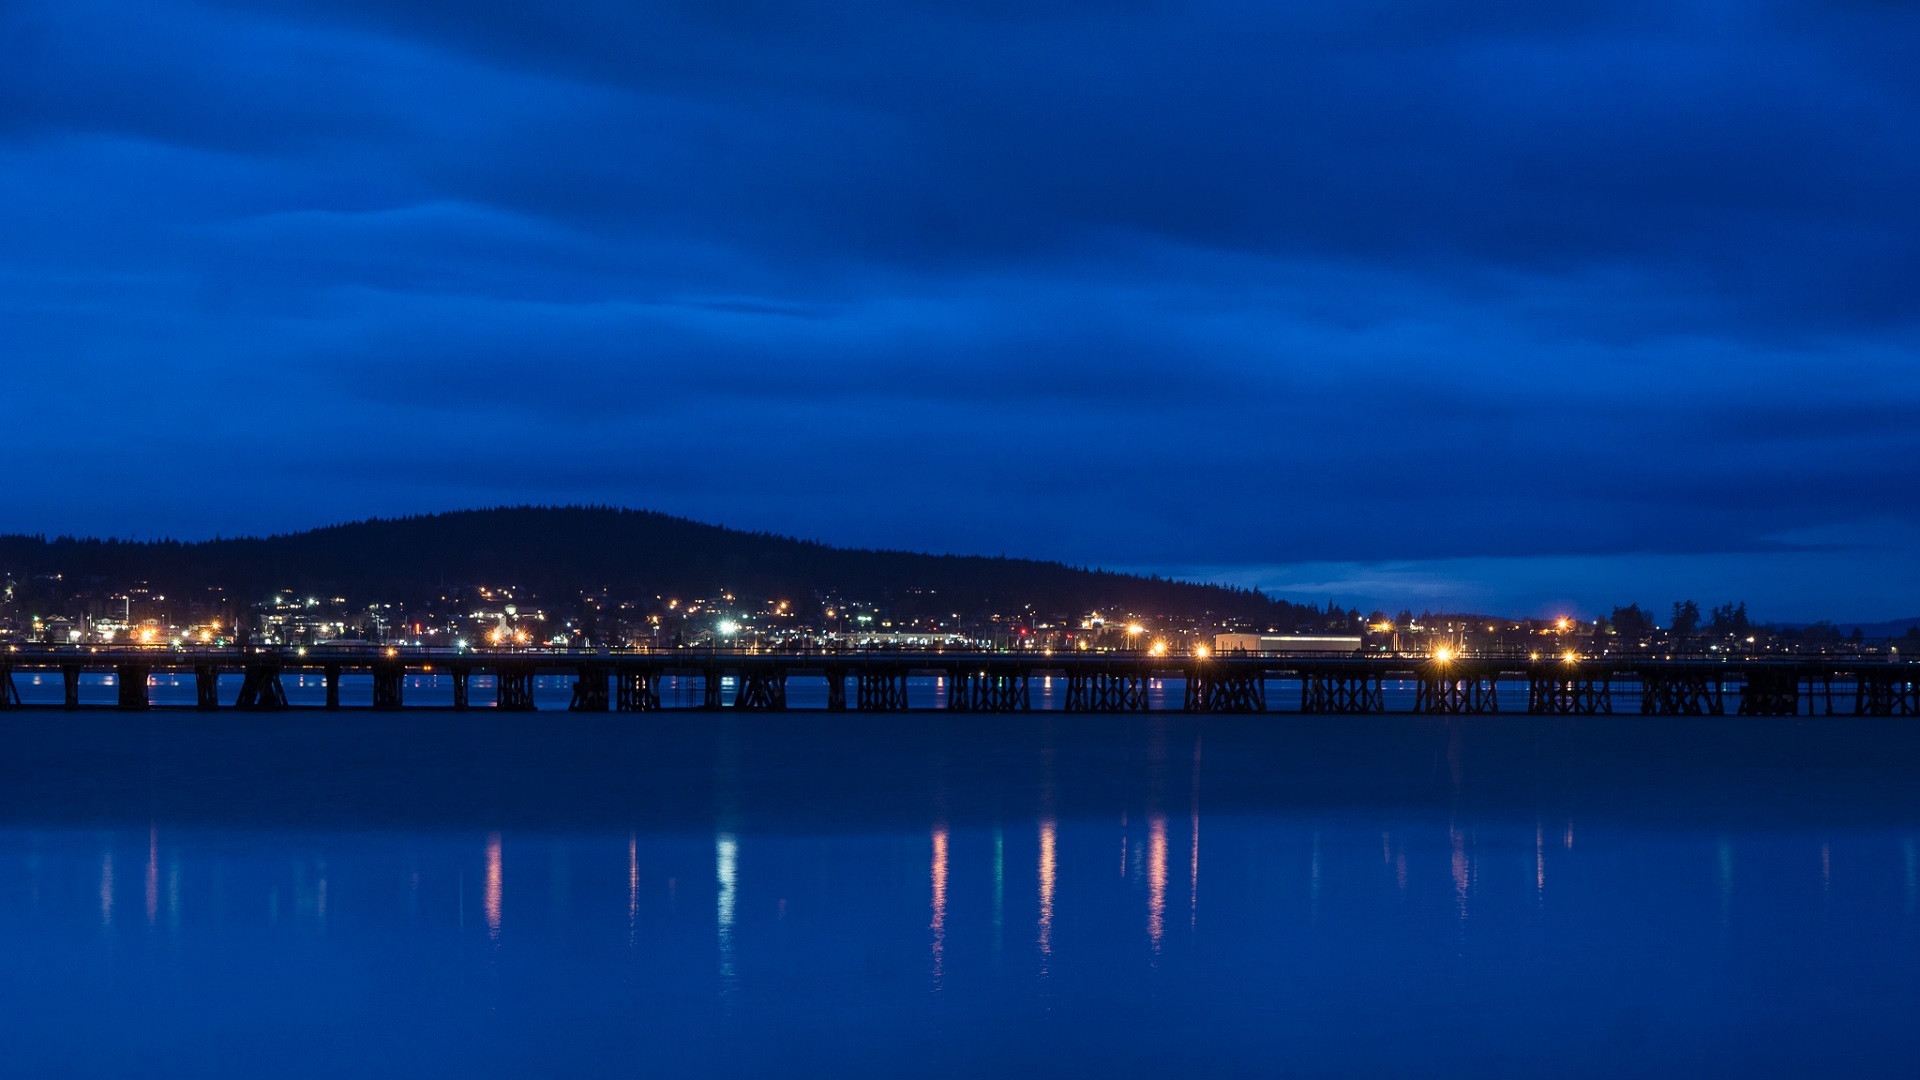
sea, water, horizon, cloud, sky, sunset, bridge, skyline, night, morning, dawn, city, urban, cityscape, panorama, dusk, evening, reflection, scenic, usa, port, colorful, illuminated, washington, northwest, lights, buildings, mountains, afterglow, anacortes